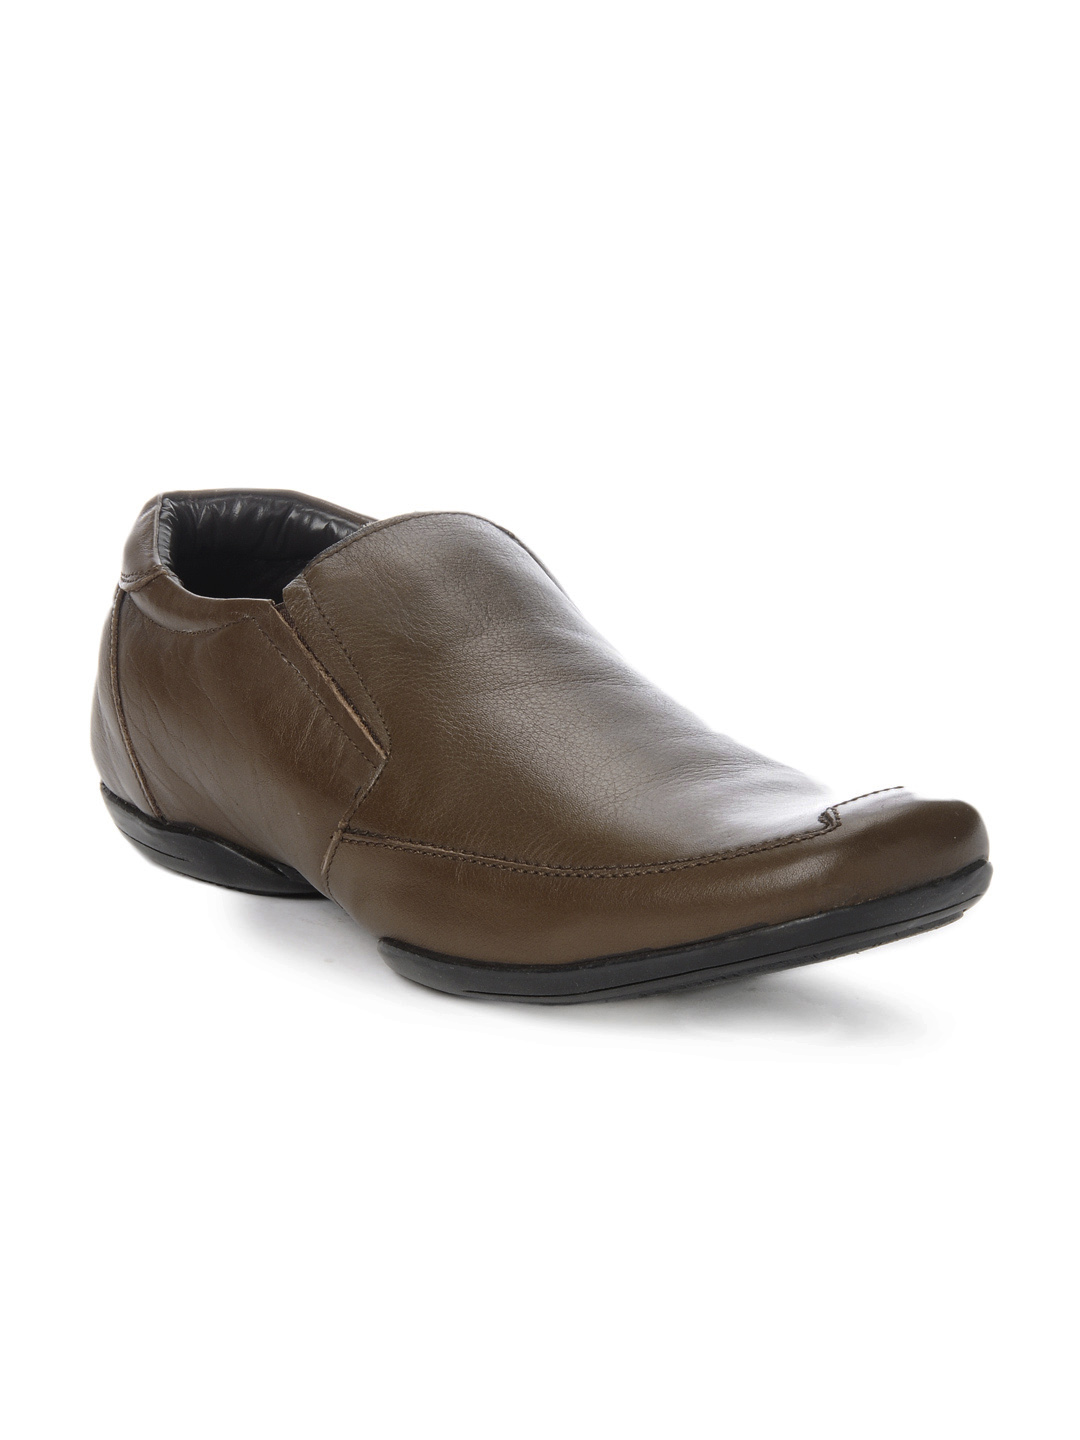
Franco Leone Men Brown Formal Shoes
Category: Footwear / Shoes / Formal Shoes
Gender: Men
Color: Brown
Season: Summer 2012
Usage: Formal